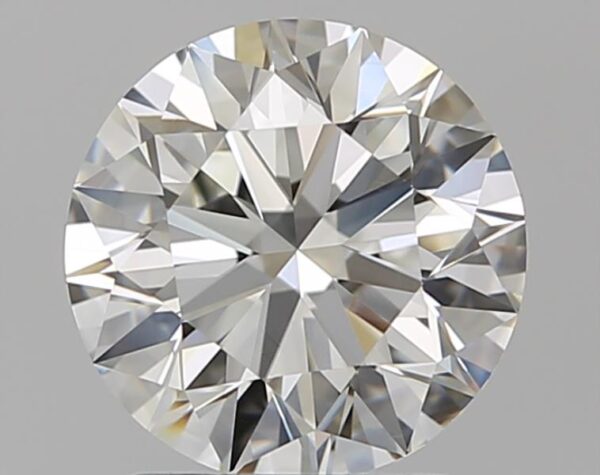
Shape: round
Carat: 1.7
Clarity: VVS1
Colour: J
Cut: EX
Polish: EX
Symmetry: EX
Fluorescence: N
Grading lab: GIA
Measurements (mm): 7.58 x 7.62 x 4.74